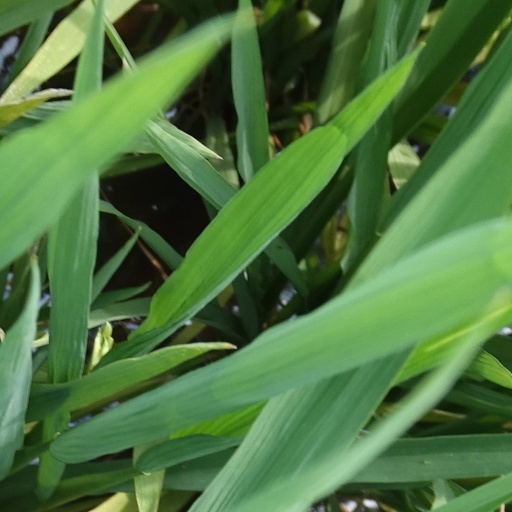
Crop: rice